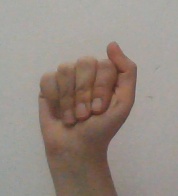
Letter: saad